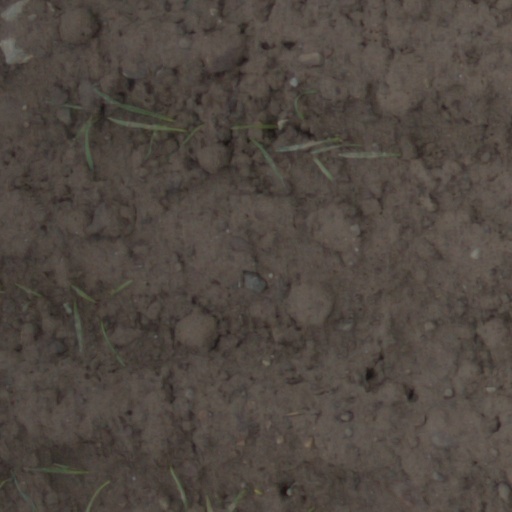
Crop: wheat